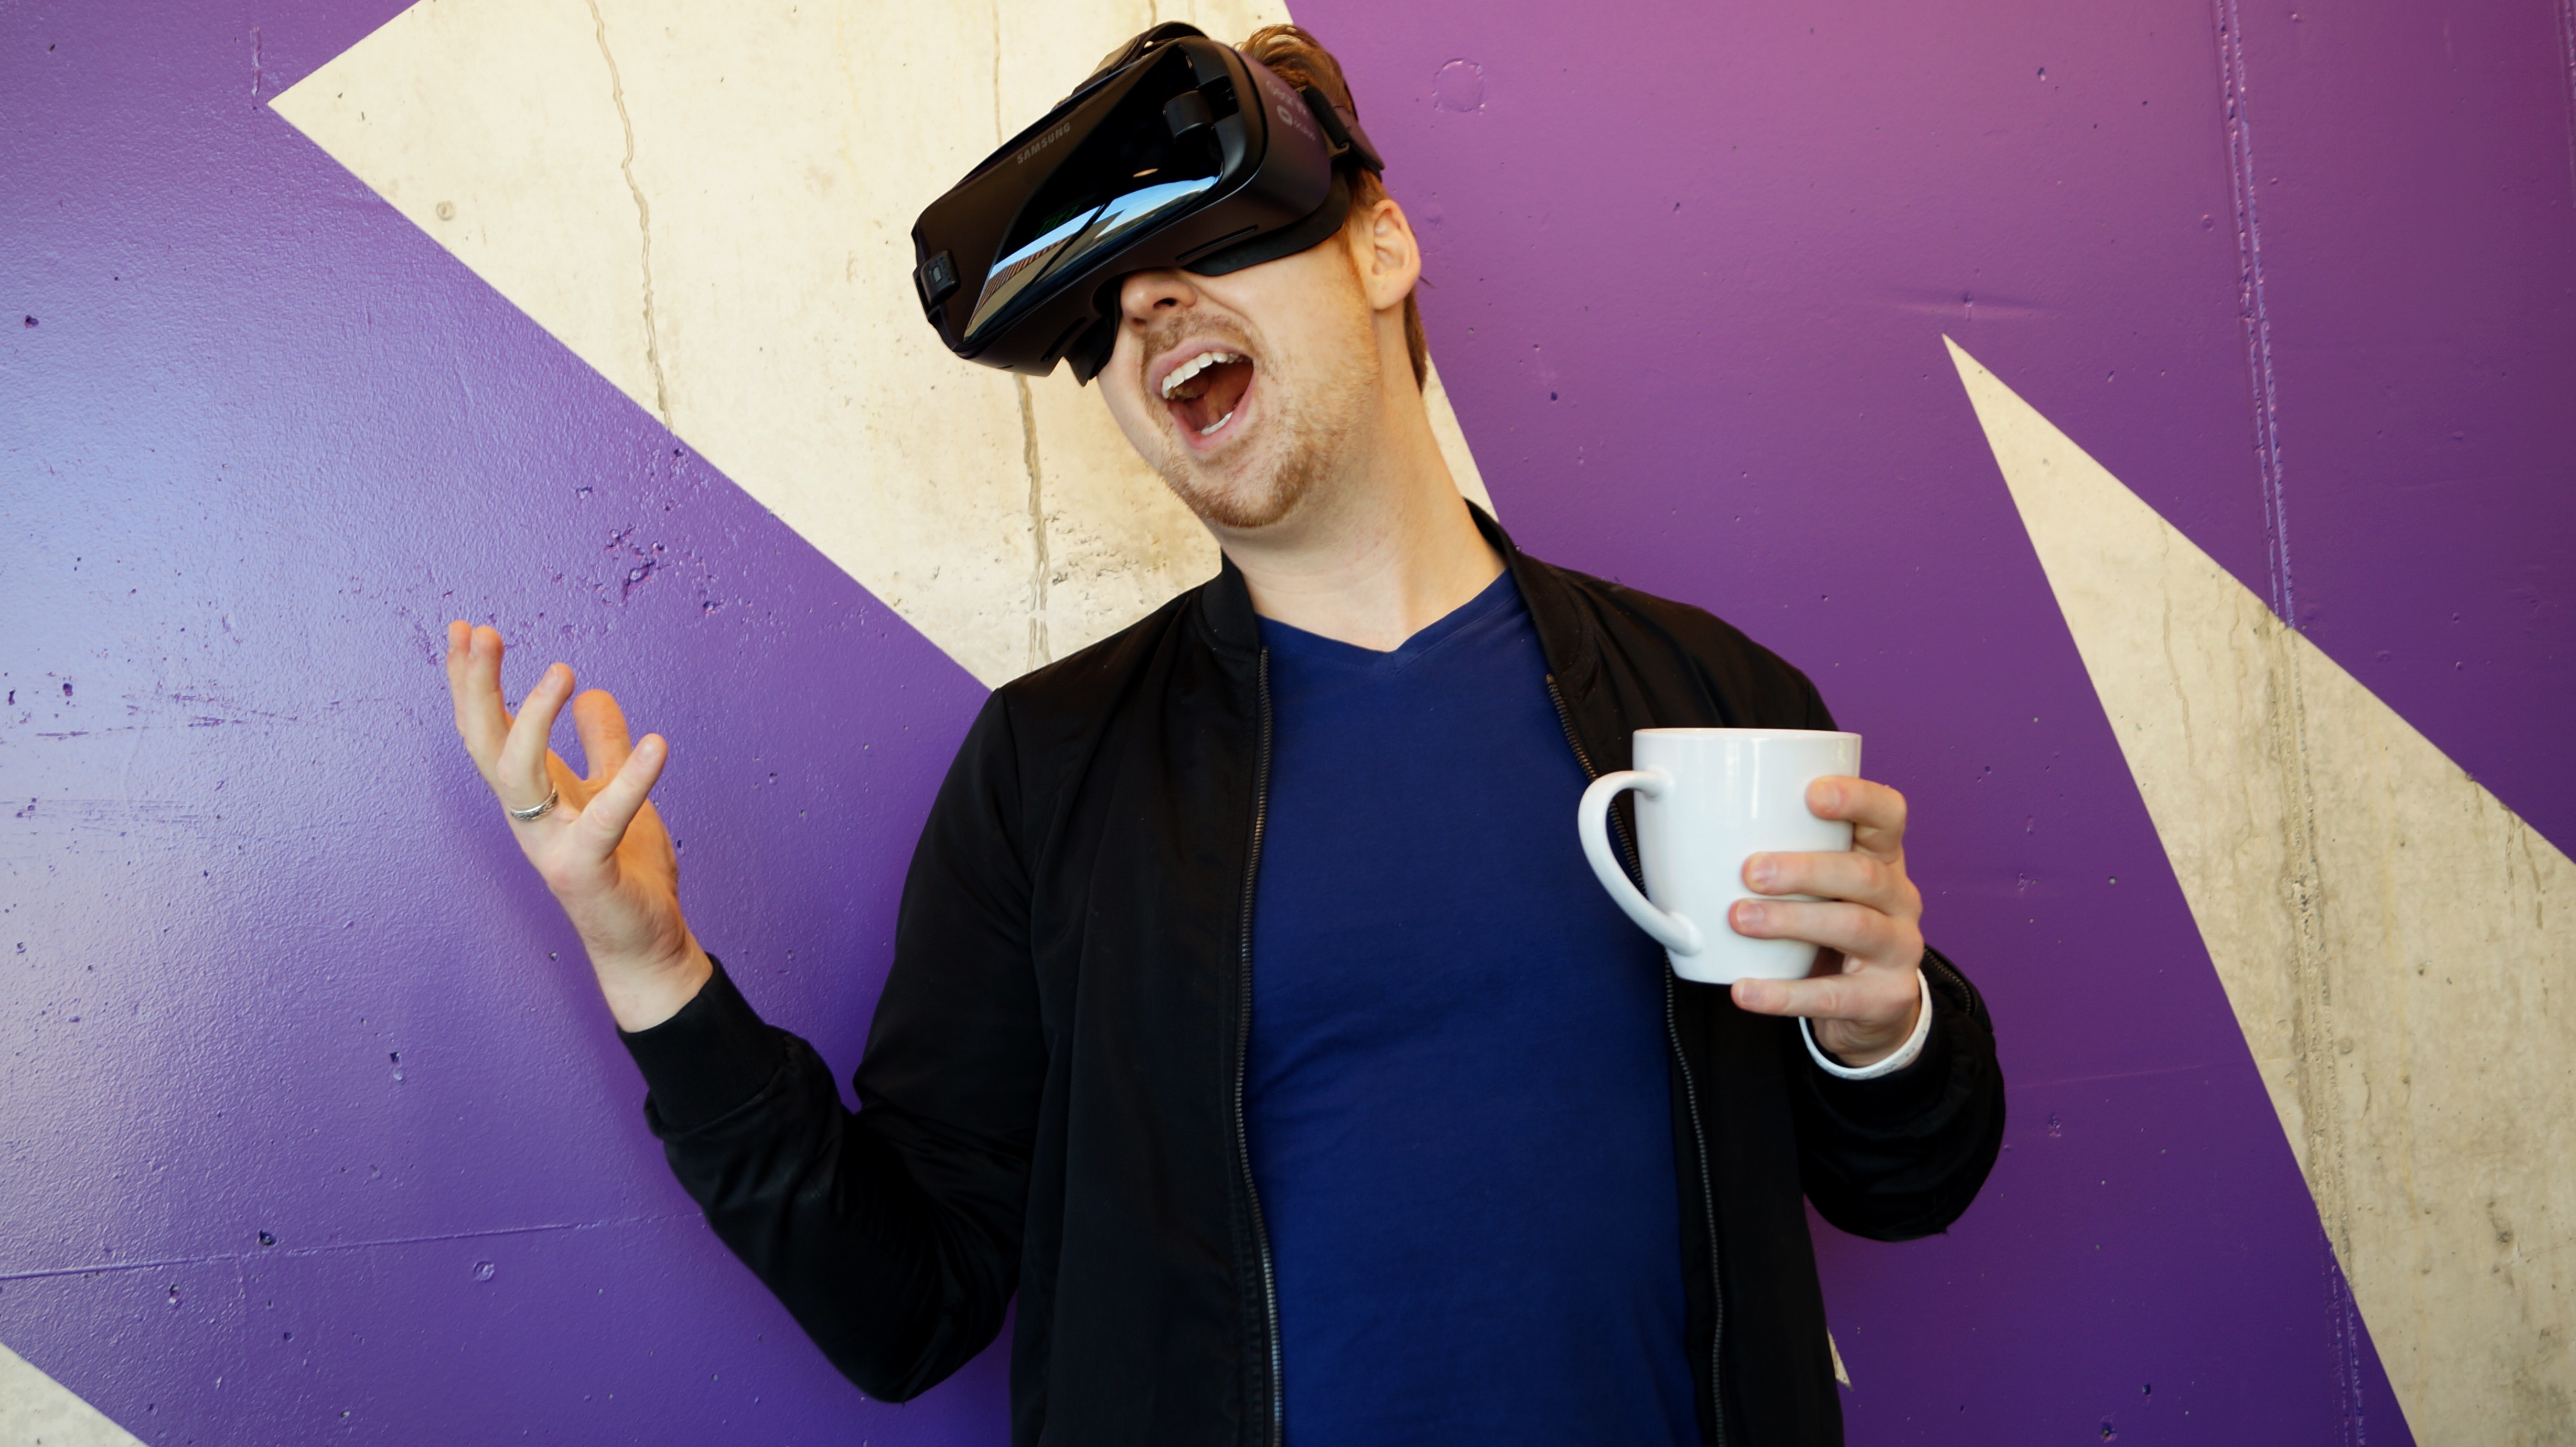
eyewear, purple, finger, sunglasses, gesture, cool, headgear, hand, vision care, photography, glasses, thumb, hat, illustration